U.S. Route 60 in Oklahoma

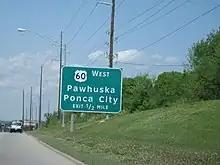
US-60 connects many north-central Oklahoma cities and towns, including Ponca City, Pawhuska, and Bartlesville, where this sign is located.

Upon crossing the Arkansas, US-60 enters Osage County and the Osage Nation reservation, which is coterminous with the county. US-60 does not have another junction with a state highway for , when it comes to an intersection with SH-11 and SH-18 southeast of Burbank. SH-11 splits away from SH-18 to follow US-60 instead. From the SH-18 junction, the highways' next state highway junction lies further east, in Pawhuska, the county seat. Here, US-60 and SH-11 come to a T intersection with SH-99; eastbound SH-11 heads south along SH-99 while US-60 heads north. North of Pawhuska, US-60 splits off to the east once again, as SH-99 continues north to the Kansas line. US-60 serves as the northern terminus of a spur route to Osage Hills State Park; this route, while state maintained and numbered as SH-35, does not bear any conventional state highway signage.